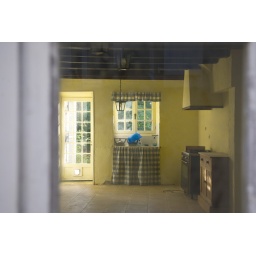
Looking through the window of house for sale in Saint-Auvent-France